Pollenfeld

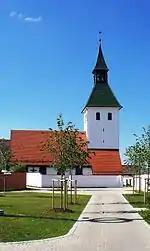
Church in Seuversholz

Pollenfeld had long been part the Prince-Bishopric of Eichstätt. The place has been a part of Bavaria since the Peace of Pressburg in 1805. In 1818, through the Bavarian Municipality Edict (""Bayerische Gemeindeedikt""), the municipality of Pollenfeld was created. The incorporation of the municipalities of Seuversholz, Sornhüll, Wachenzell, Weigersdorf (all of the foregoing in 1972) and in part, also, in 1978, of Preith, followed thereafter in connection with district or regional reform in Bavaria.